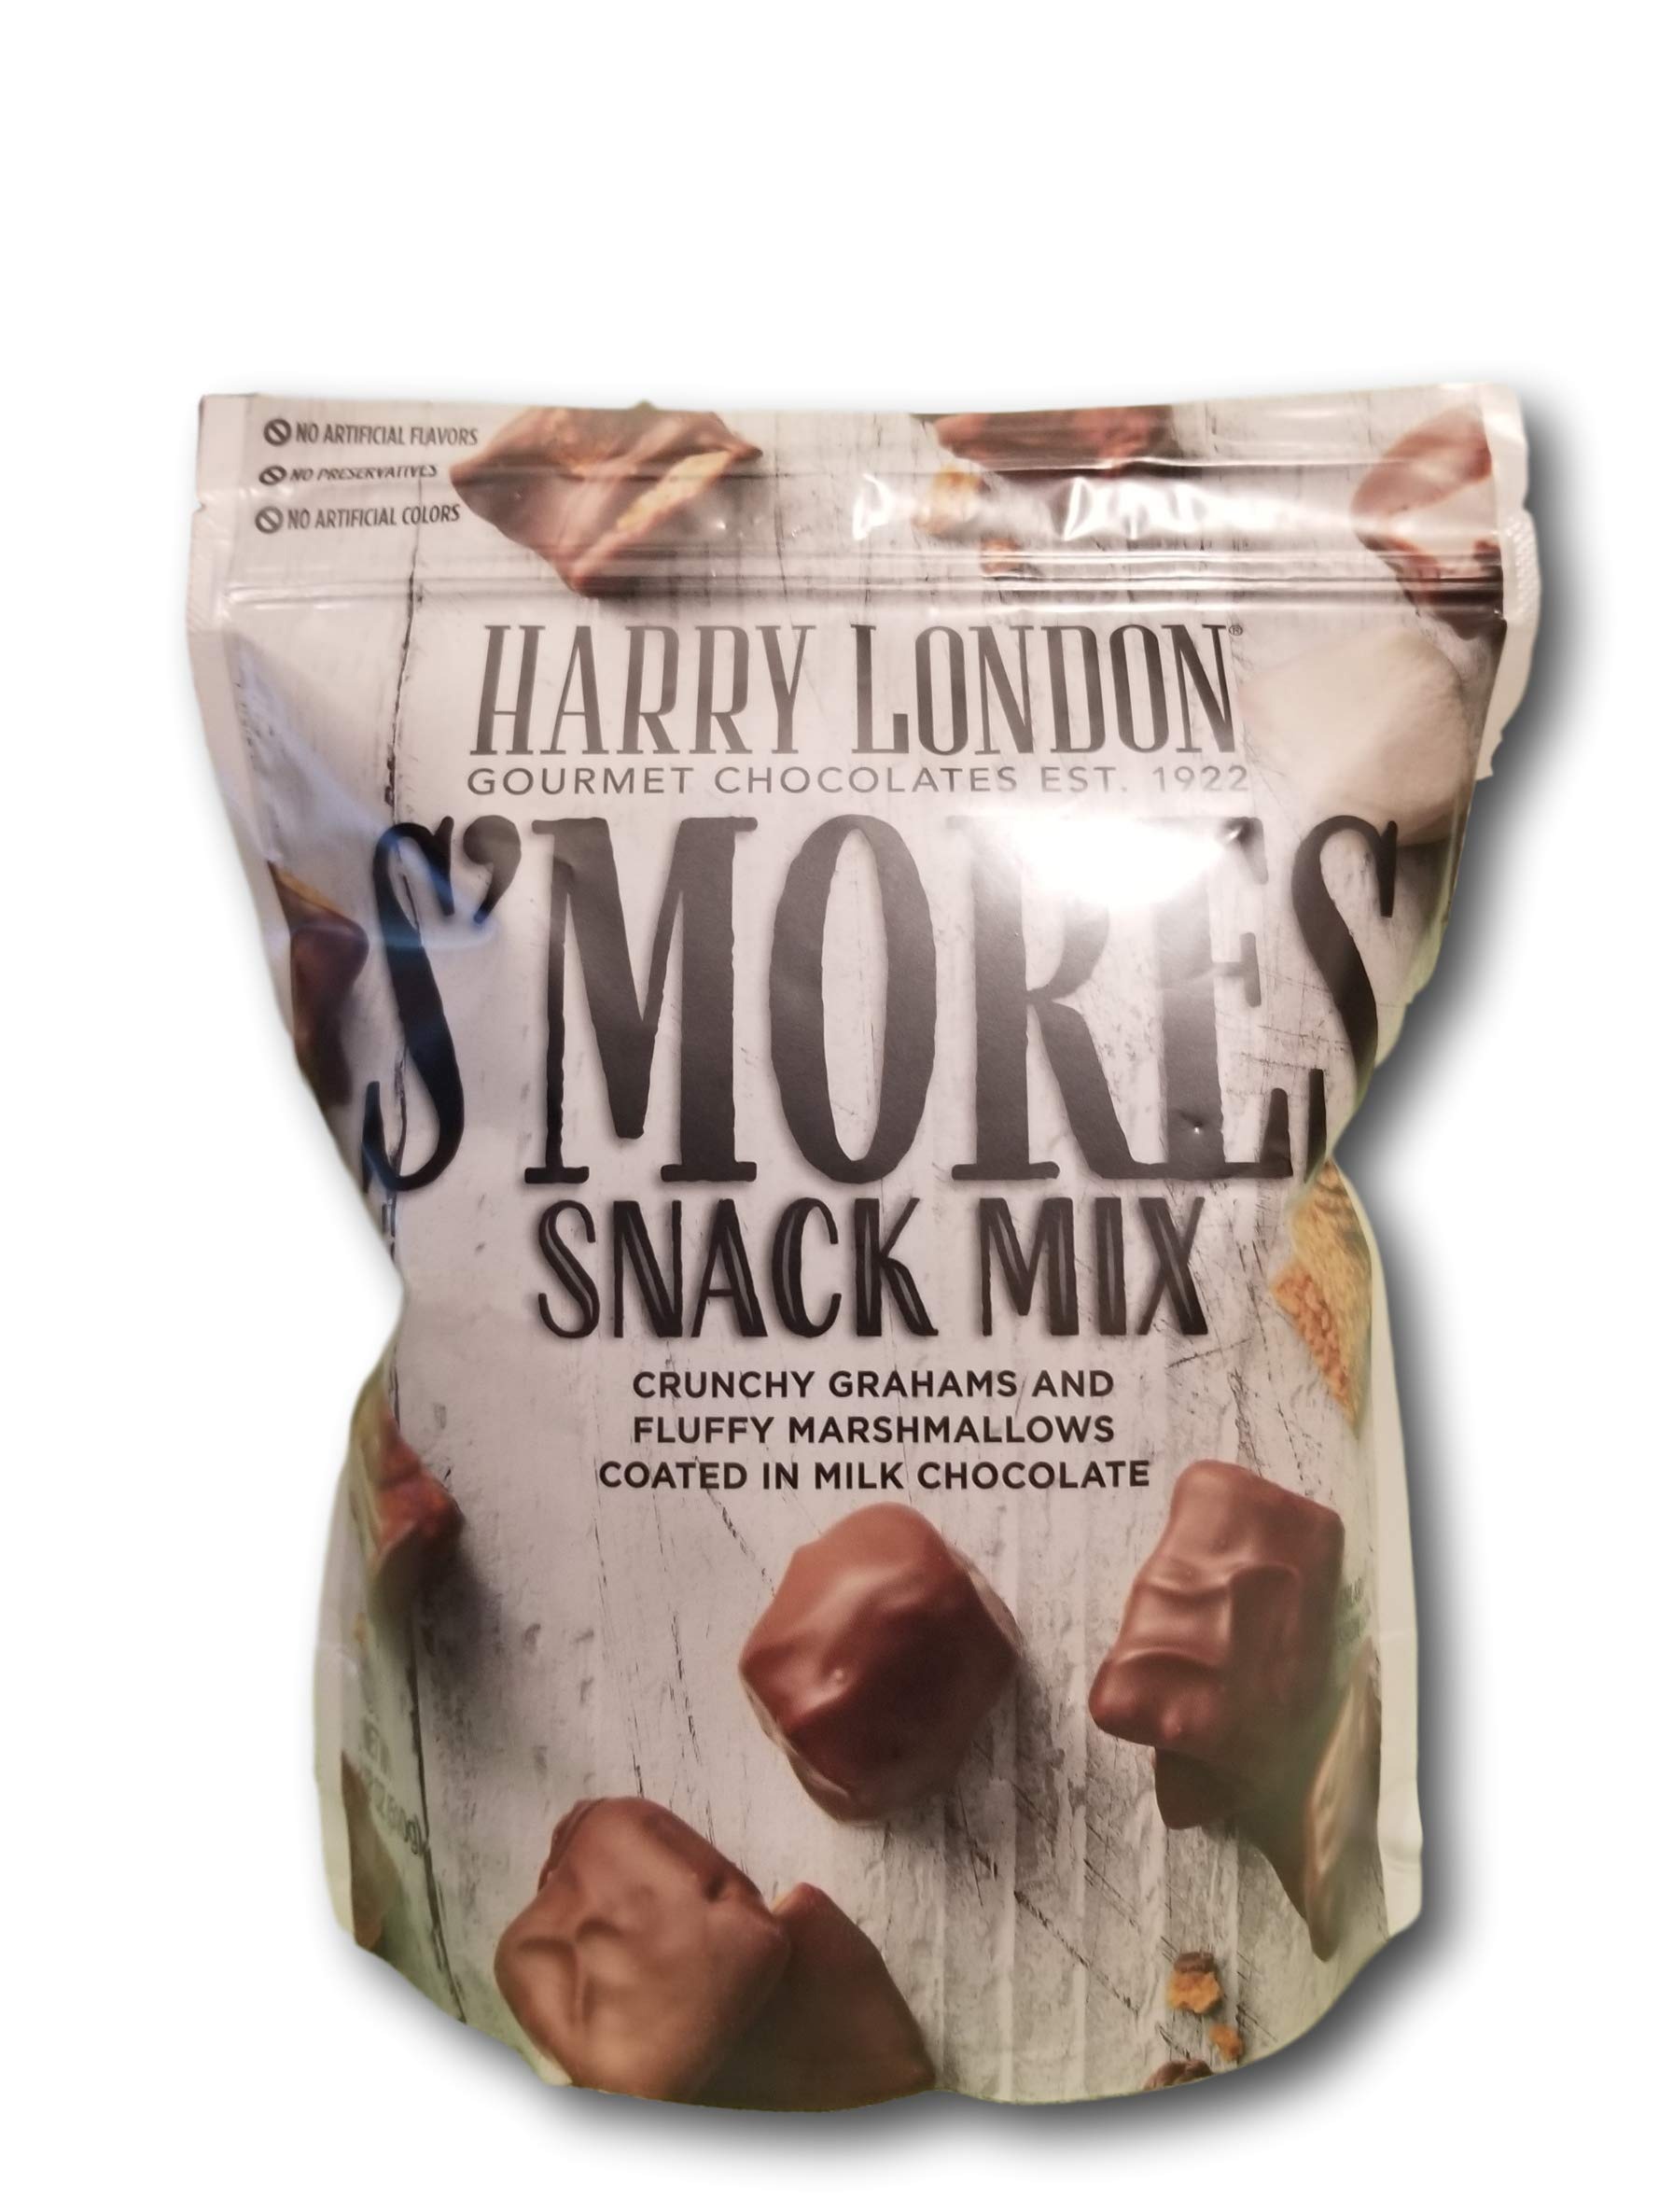
Item Name: Harry London Smores Snack Chocolate Mix 18 Ounce
Bullet Point 1: 1 Pack of delicious gourmet chocolate, crunchy graham cracker and fluffy marshmallow
Bullet Point 2: No artificial flavors or colors
Bullet Point 3: No preservatives take a moment and treat yourself with this indulgent treat
Value: 18.0
Unit: Ounce

Price: 23.84